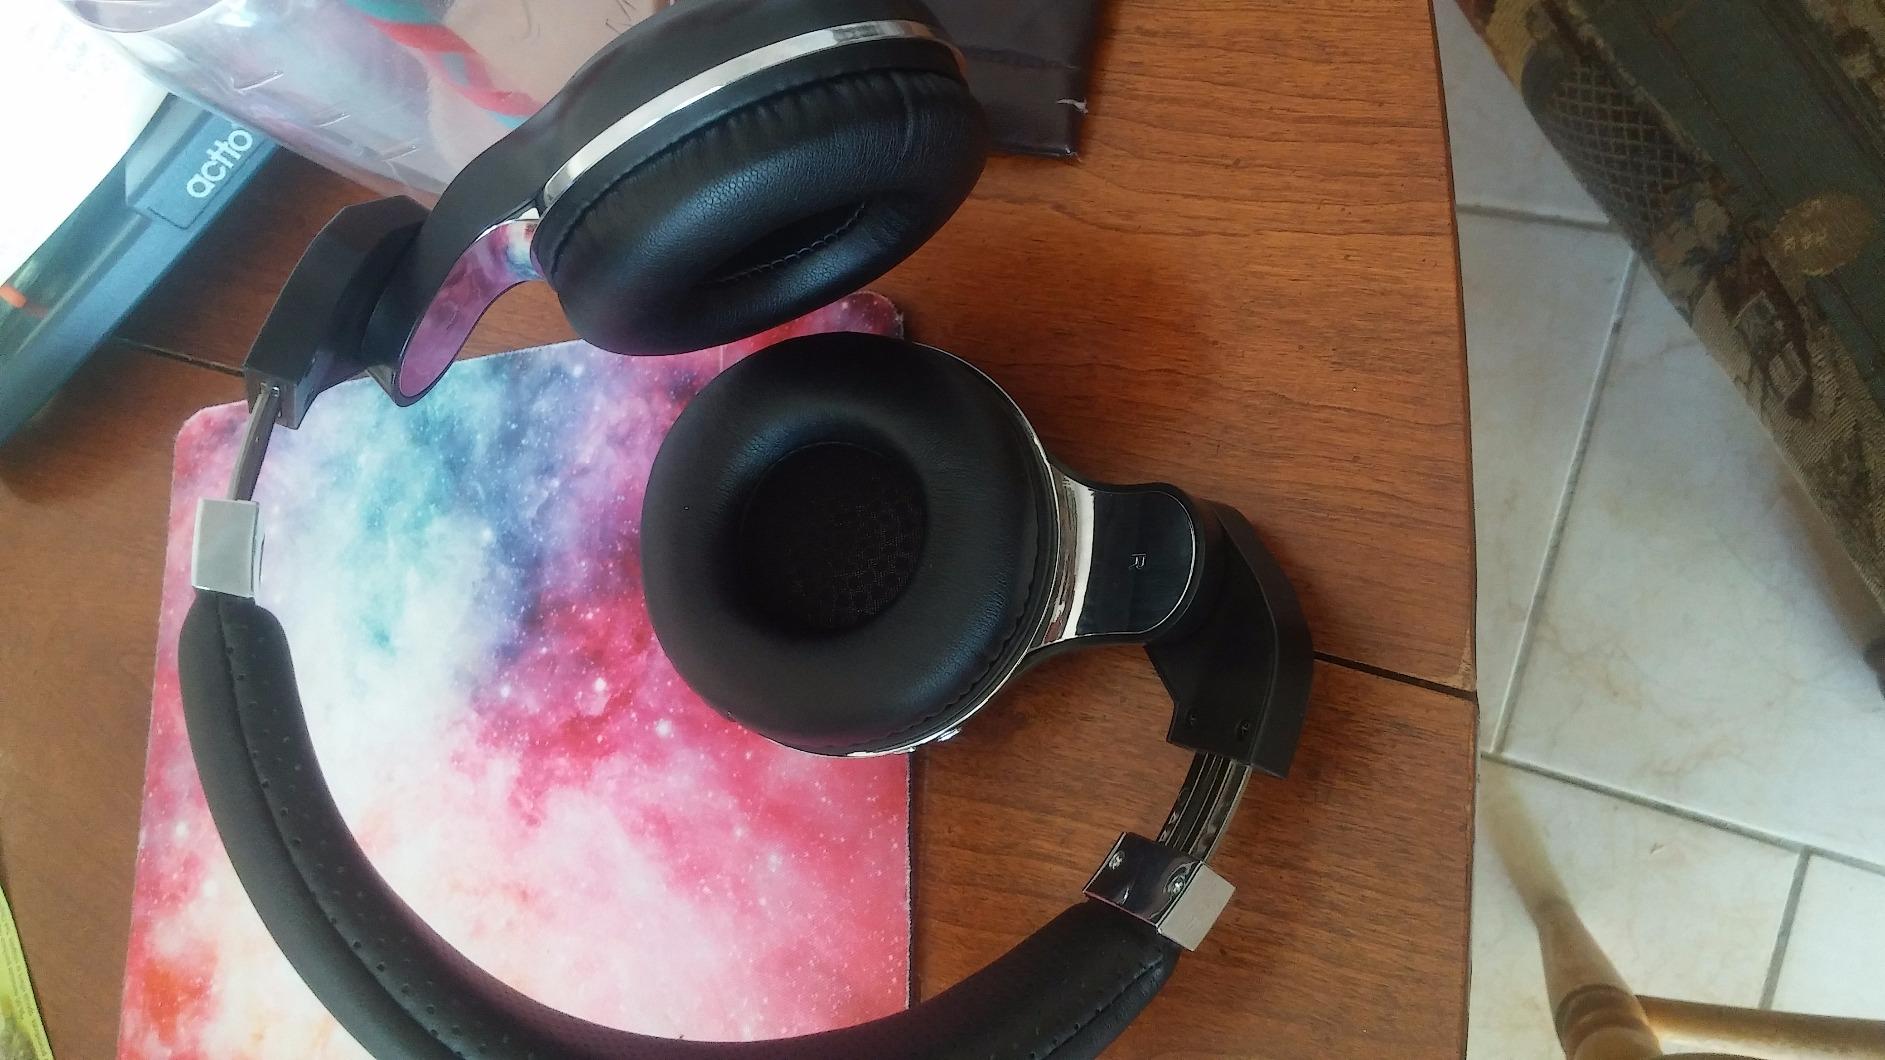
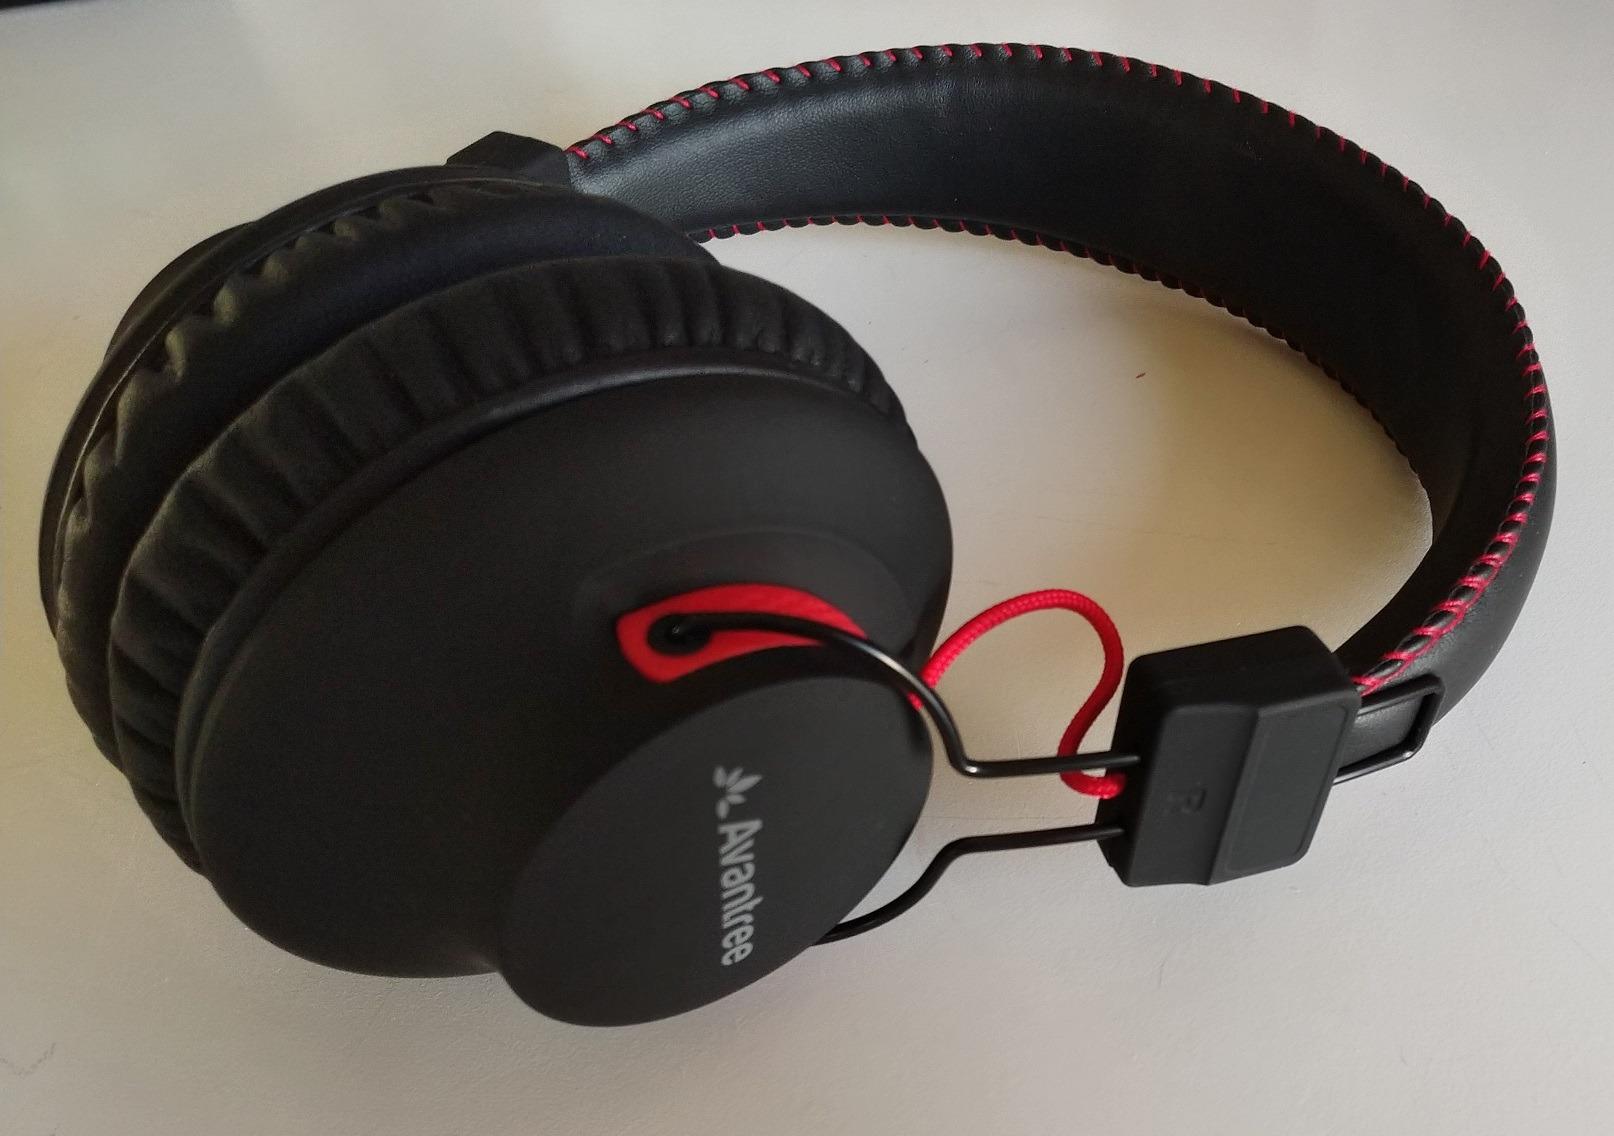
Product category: headphones
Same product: no